Nashville International Airport

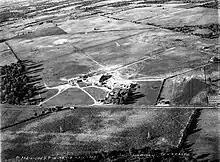
Aerial image of Sky Harbor Airport 1934

The airport was first served by American Airlines and Eastern Air Lines and was a hub for American in the late 20th century. The airport now offers service to 99 destinations across the United States as well as a number of international destinations. In 2022, it averaged 600 daily aircraft movements.